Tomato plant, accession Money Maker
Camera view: bottom (45 deg); turntable rotation: 300 degrees
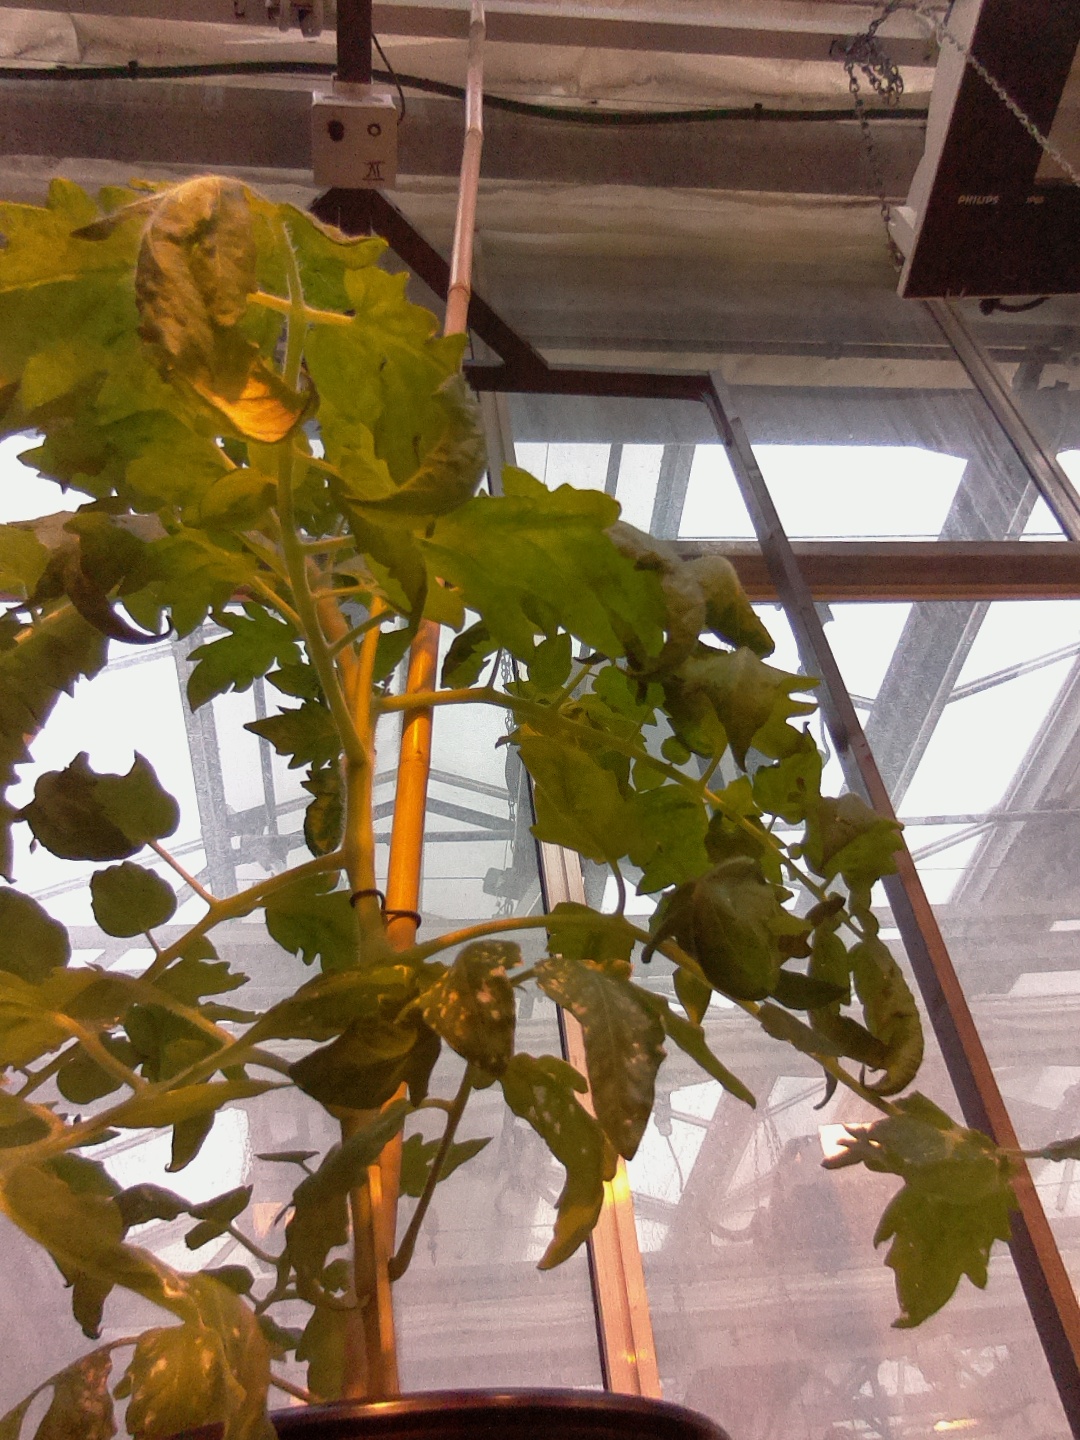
BBCH growth stage 60: First flowers open